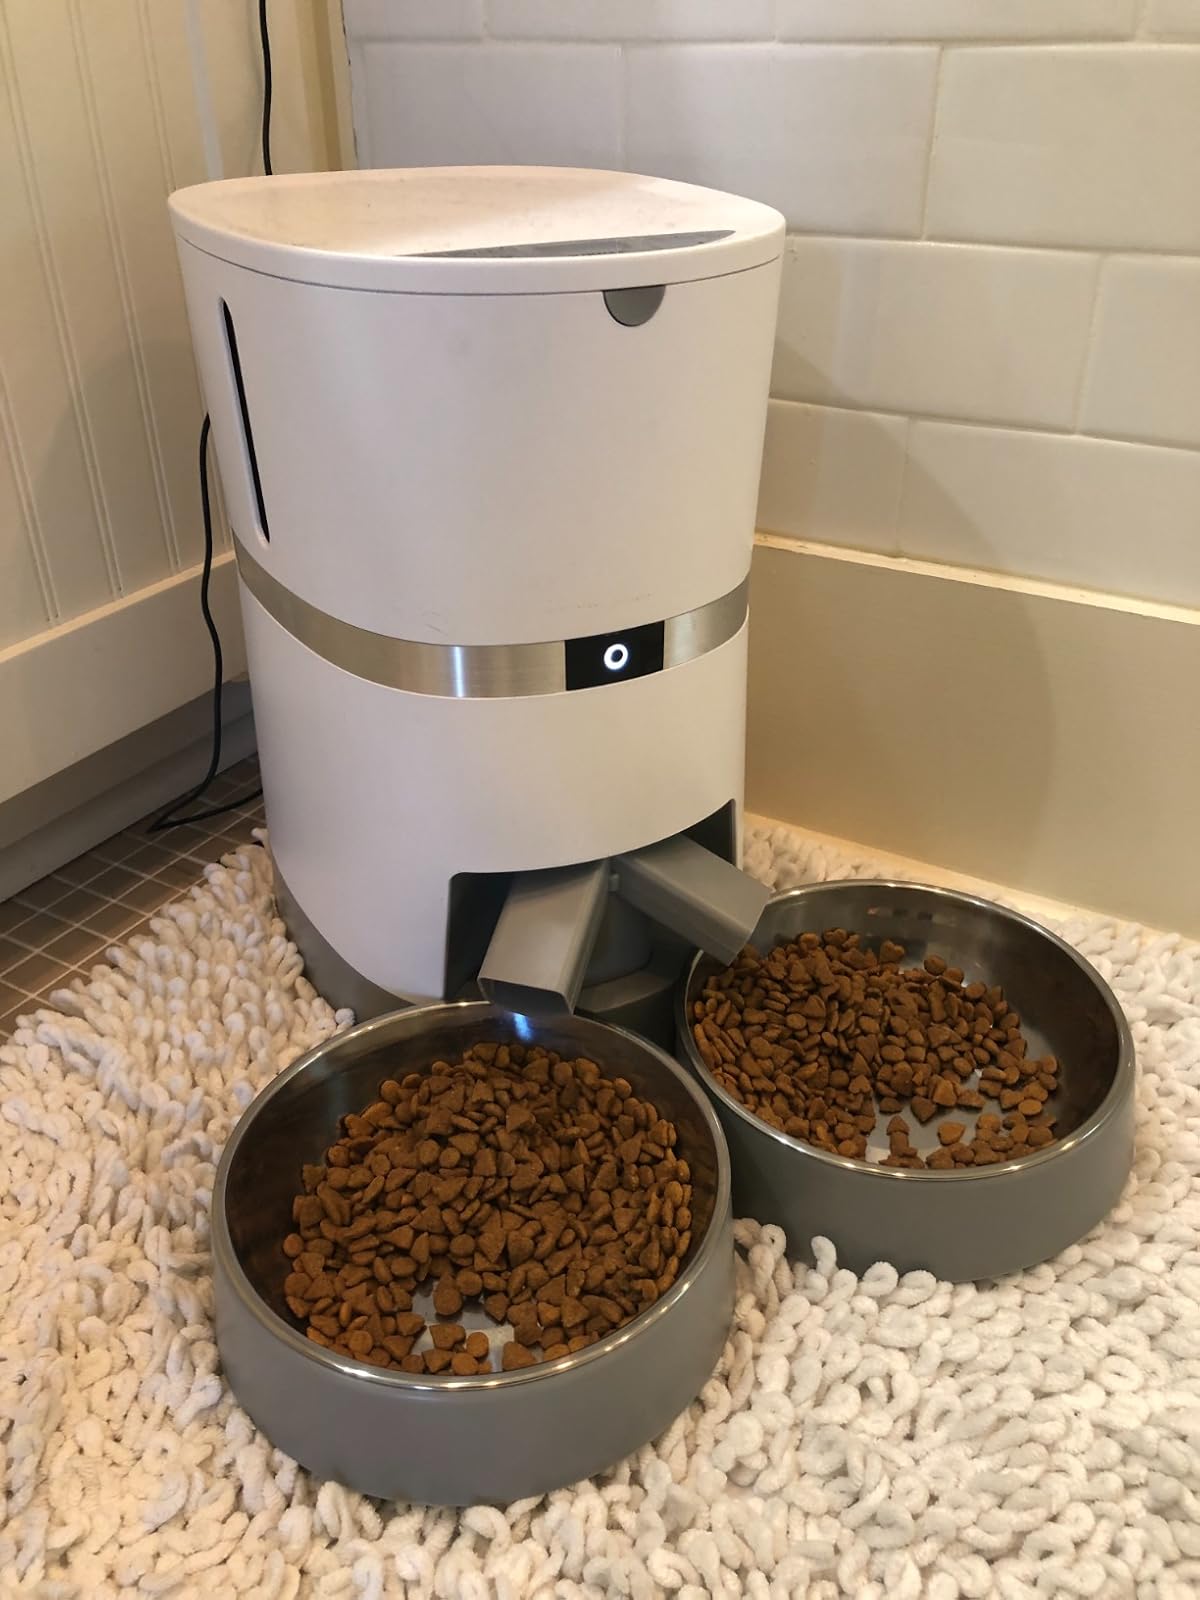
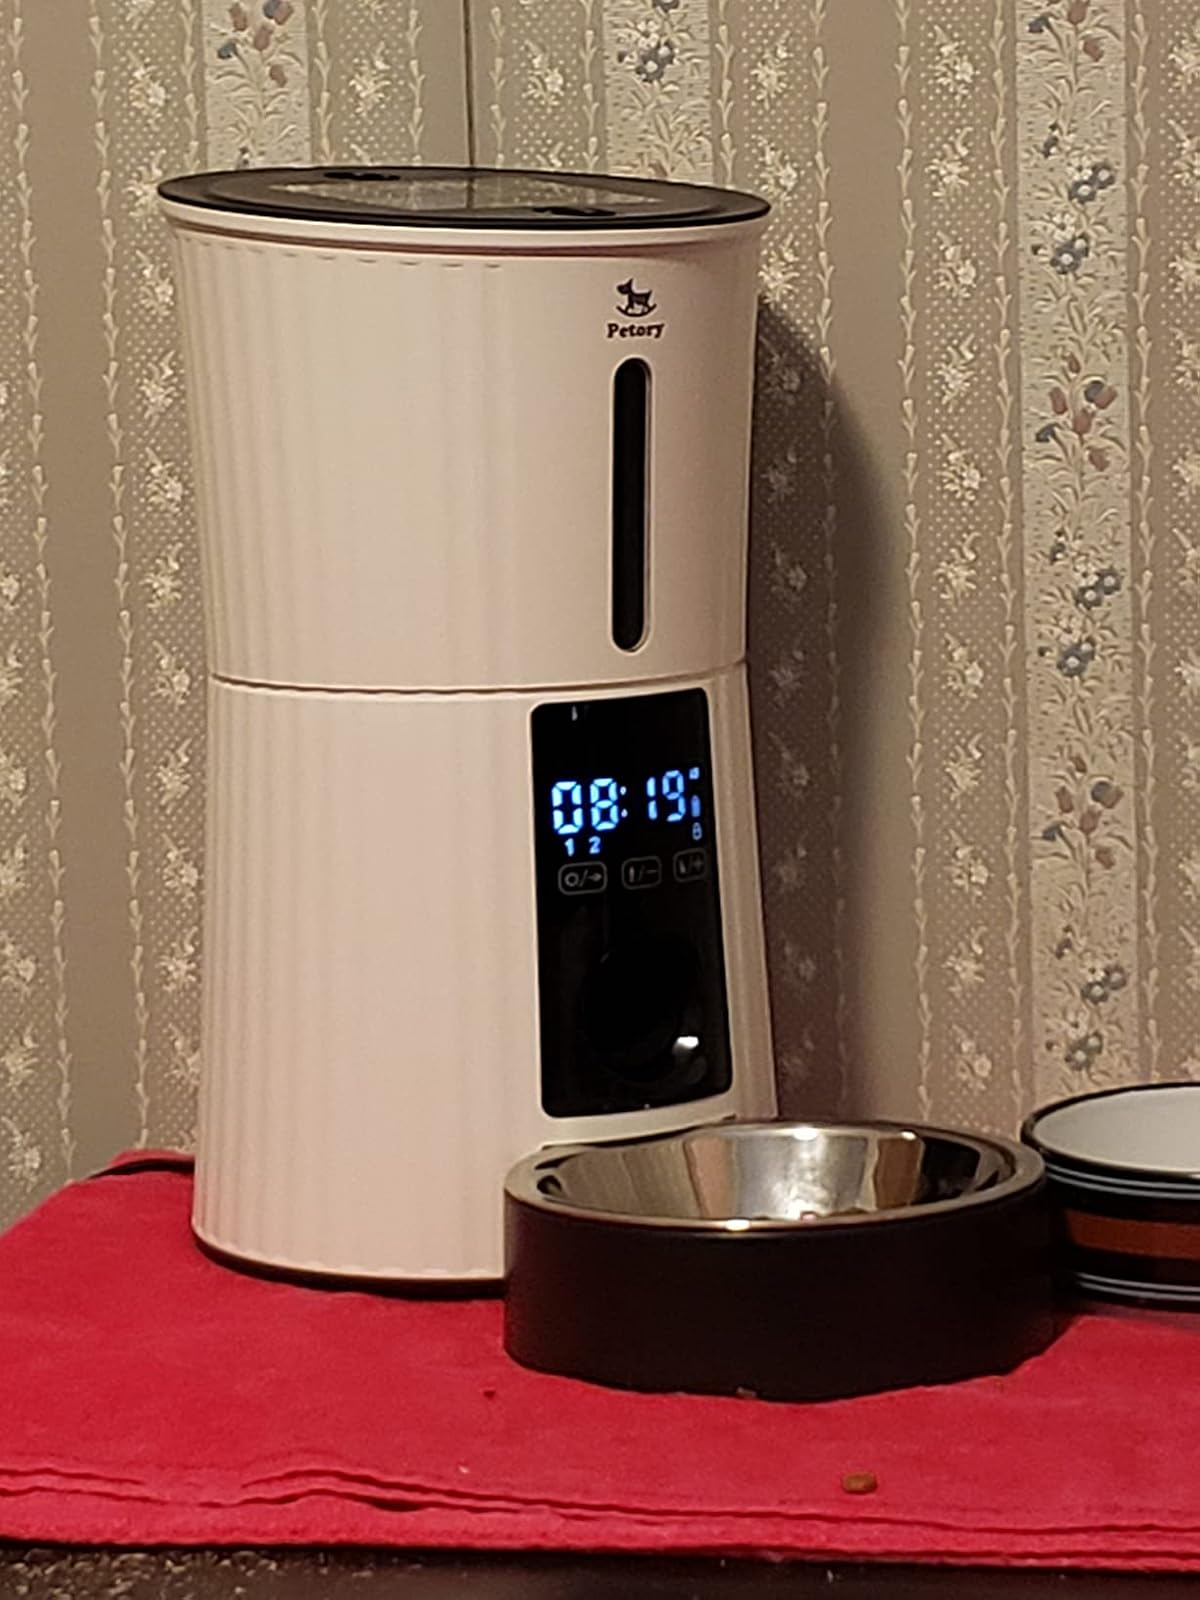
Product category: items_feeder
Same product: no